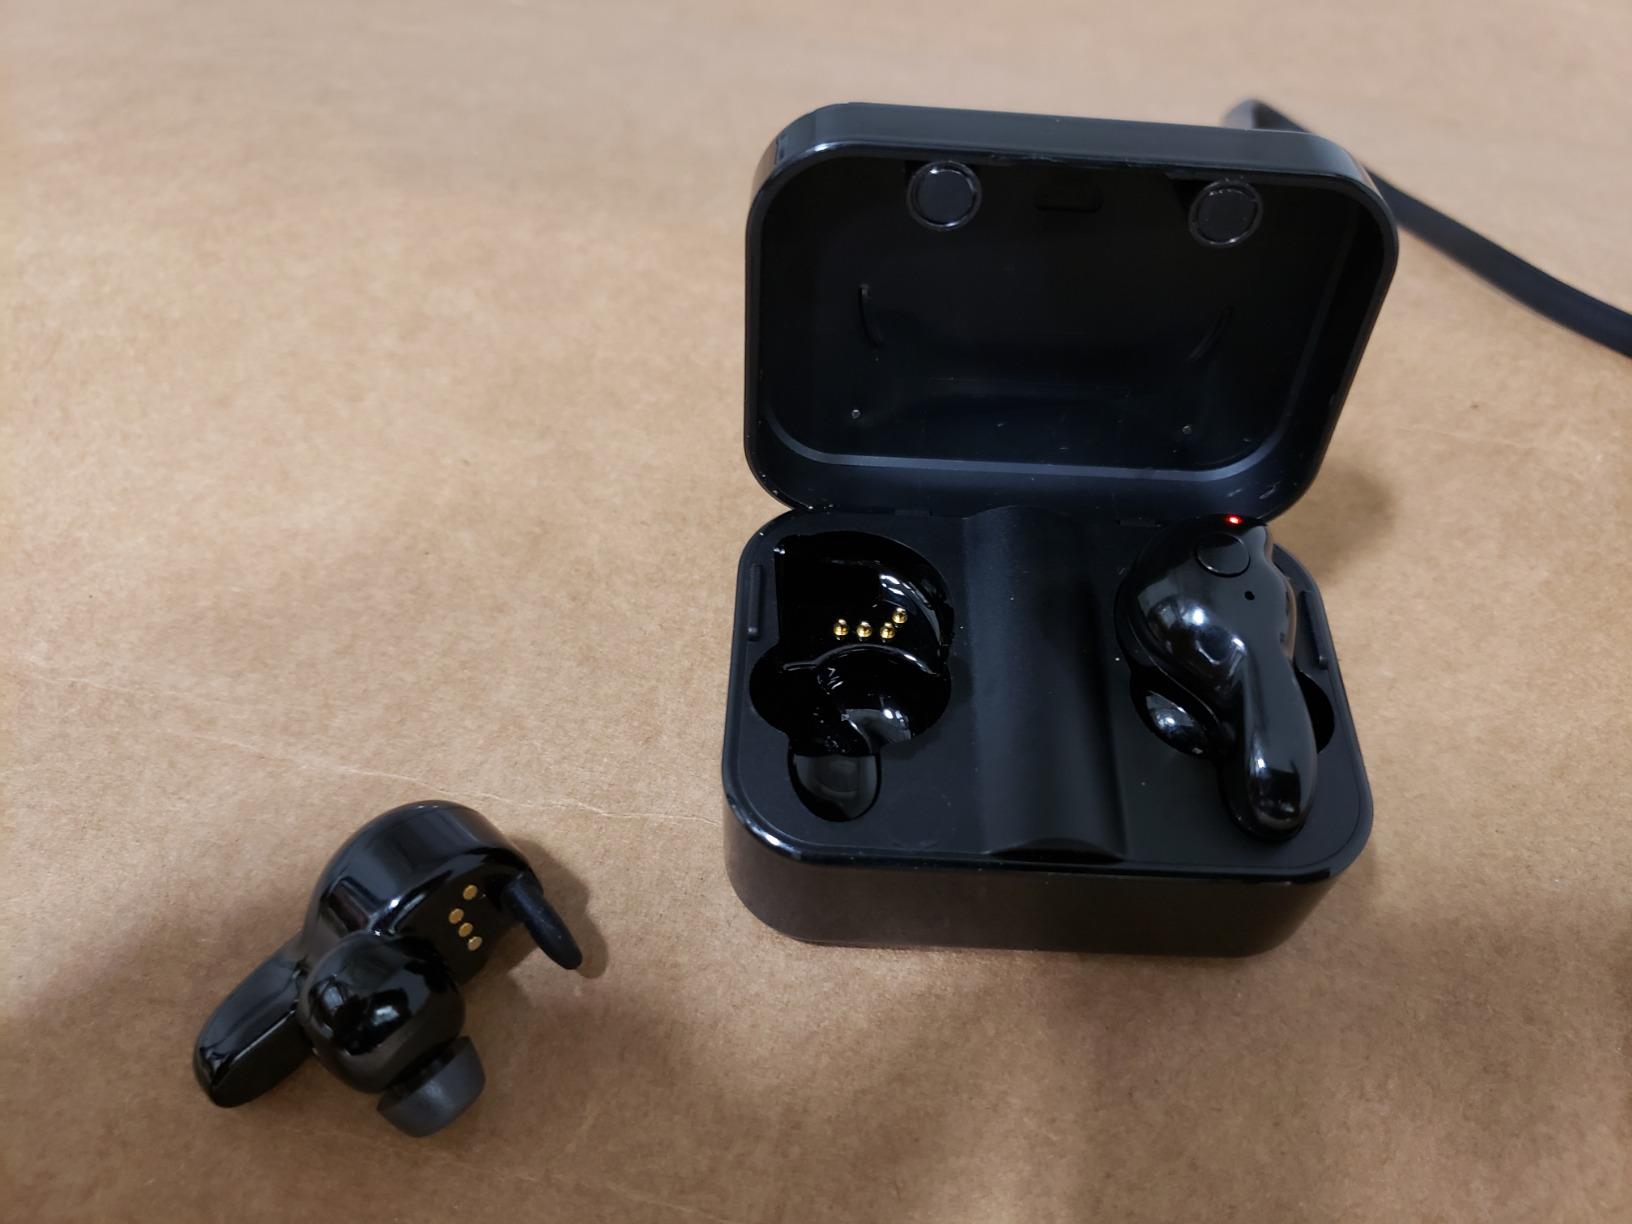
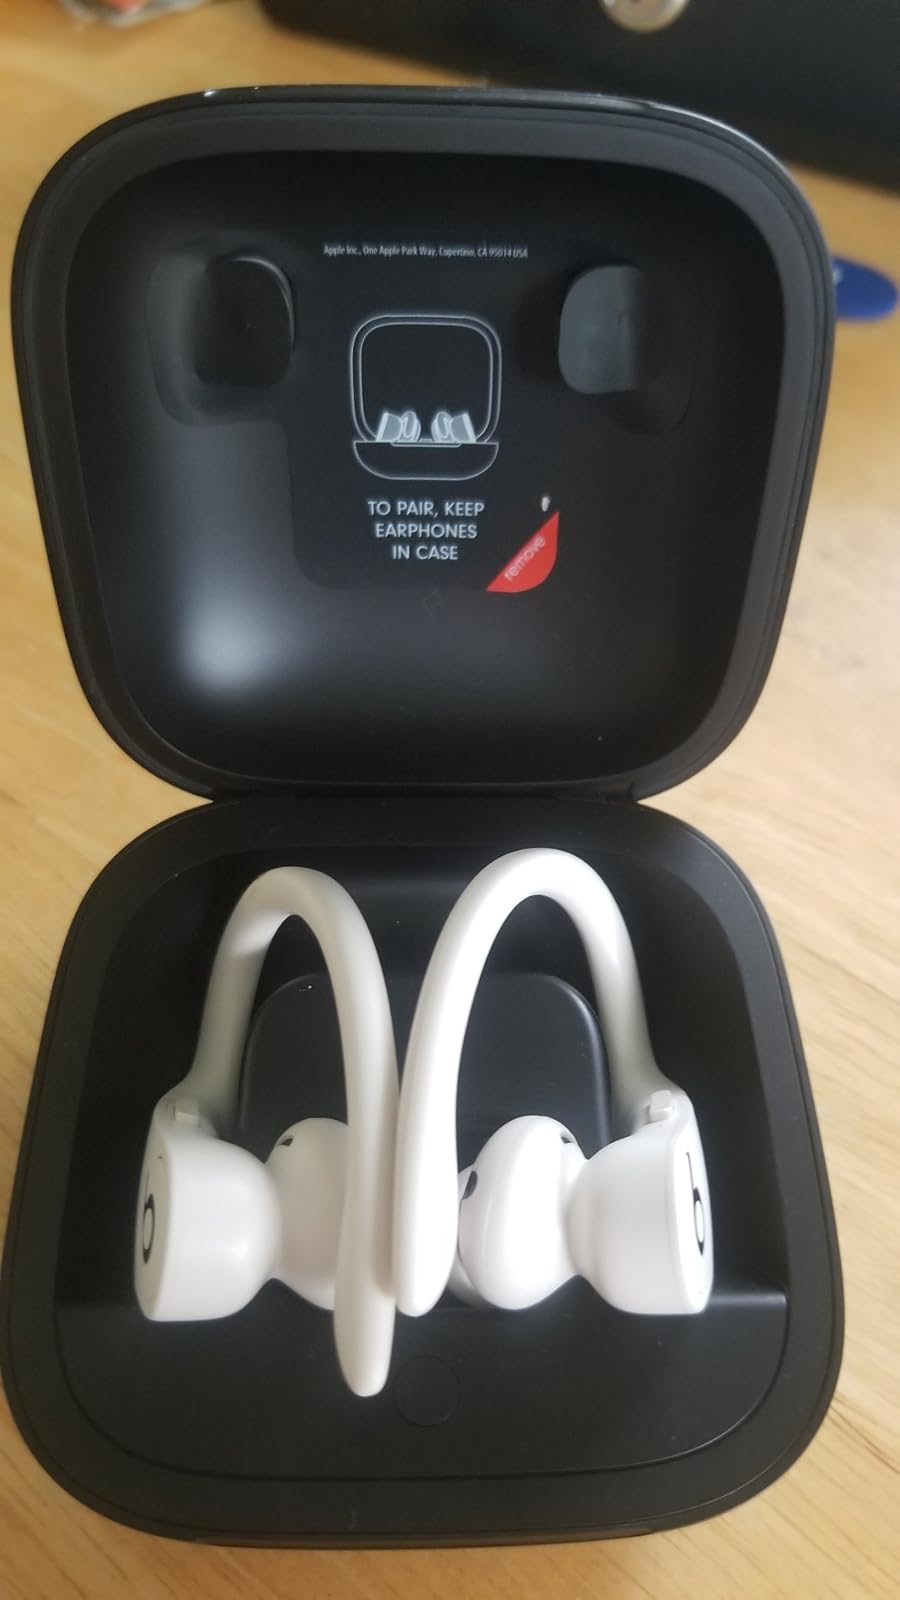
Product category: earbuds
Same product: no